The Book of Frank Herbert

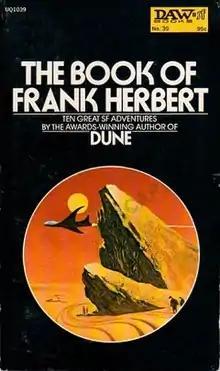

The Book of Frank Herbert (1973) is a collection of ten short stories written by science fiction author Frank Herbert. The first edition of this book contained cover art and interior artwork by Jack Gaughan. Three of the stories in this collection appeared here for the first time.